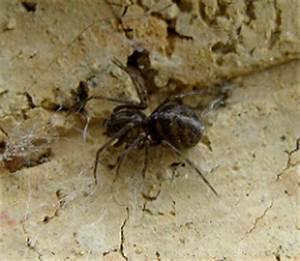
spider